Aseismic creep

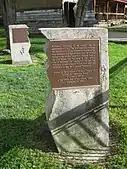

Aseismic creep accommodates far-field motions on localized zones of deformation at tectonic plate boundaries. The underlying causes of aseismic creep are primarily attributed to poor frictional strength of the fault, low normal stress acting on the fault in the shallow crust, and excessive pore-fluid pressures, which limit the viable amount of normal stress on a fault. The frictional reaction of geologic materials can explain the transition from seismic to aseismic deformation with depth. Friction along faults can cause sudden slips with associated stress drops (earthquakes), along with phases of no motion as stress recharges.